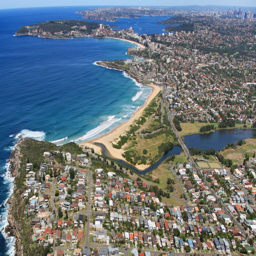
a city had the highest proportion of - plus sales at the end of april .